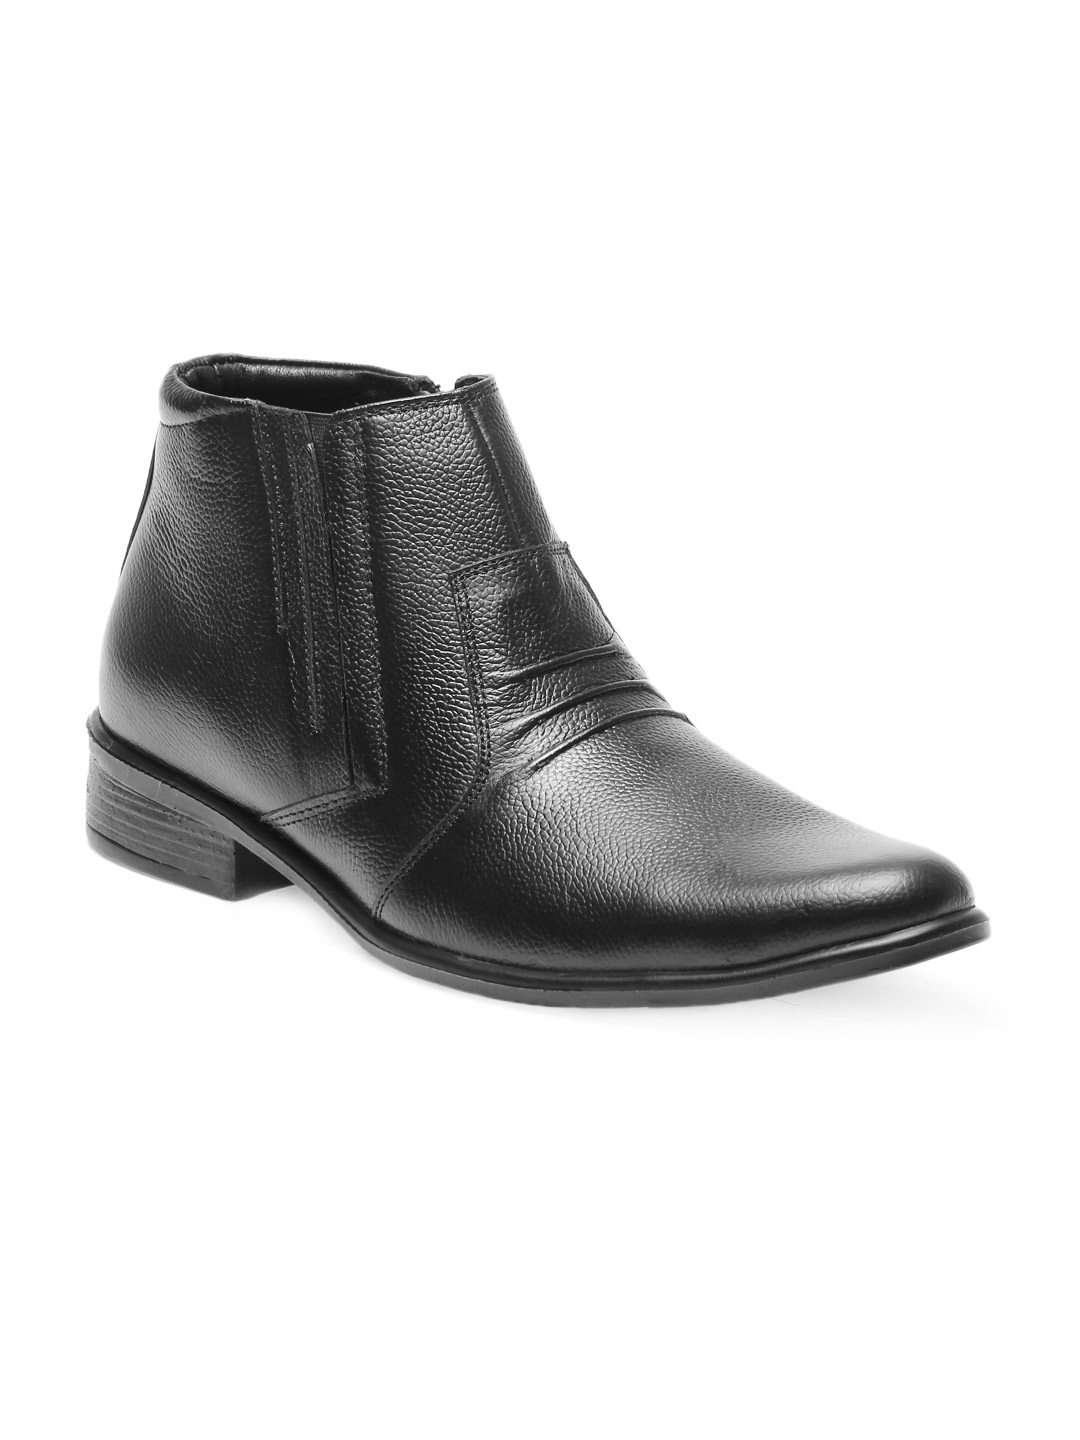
Numero Uno Men Black Shoes
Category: Footwear / Shoes / Casual Shoes
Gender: Men
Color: Black
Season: Summer 2012
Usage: Casual